MessagePad

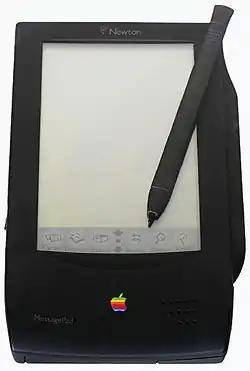
Apple Newton MessagePad 100

The MessagePad is a series of personal digital assistant devices developed by Apple Computer for the Newton platform, first released in 1993. Some electronic engineering and the manufacture of Apple's MessagePad devices was undertaken in Japan by Sharp. The devices are based on the ARM 610 RISC processor, run Newton OS, and all feature handwriting recognition software. Alongside the MessagePad series, Apple also developed and released the eMate 300 Newton device.